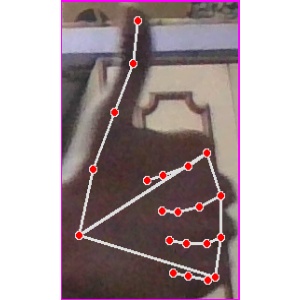
अक्षर: थ